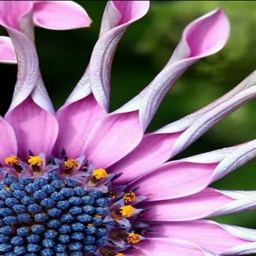
does anyone know what kind of flower this is ?